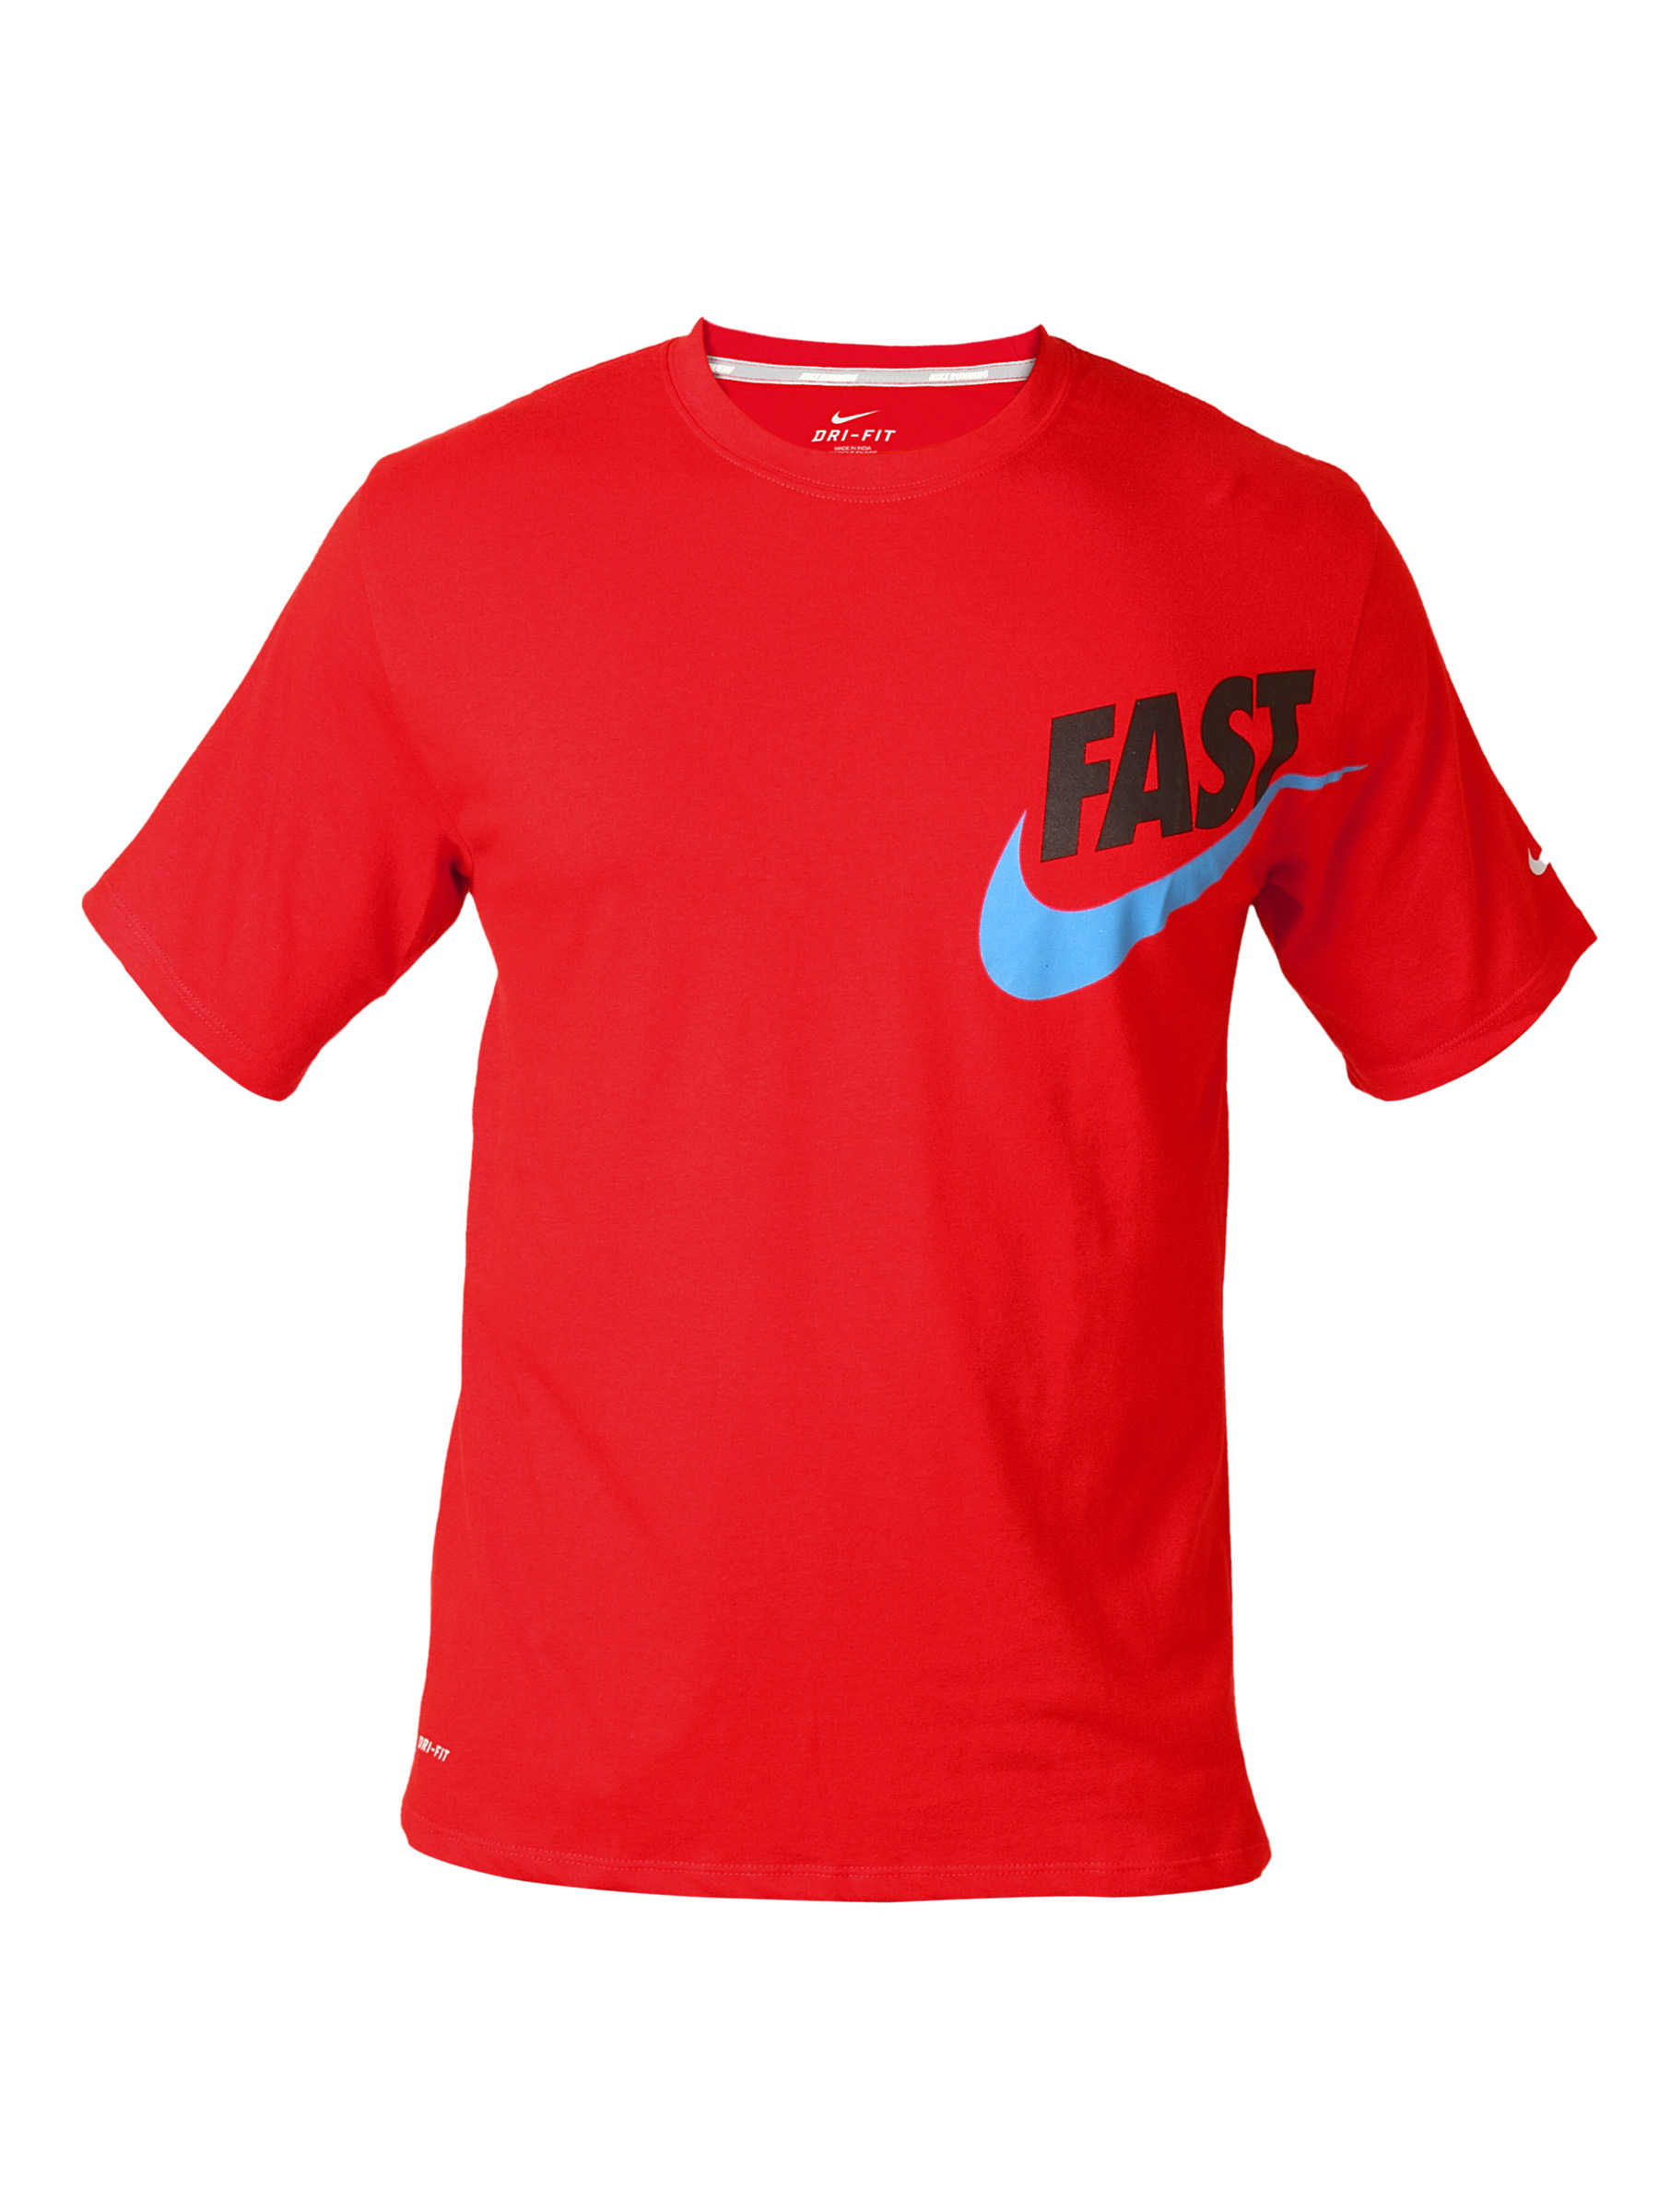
Nike Men Asss Crusier Graphic Red T-Shirts
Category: Apparel / Topwear / Tshirts
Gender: Men
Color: Red
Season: Summer 2011
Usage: Sports